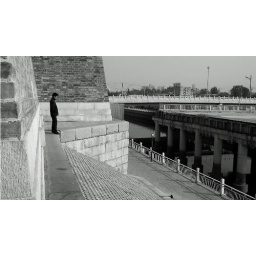
a bridge that goes nowhere in south of Beijing near the 3rd ring highway